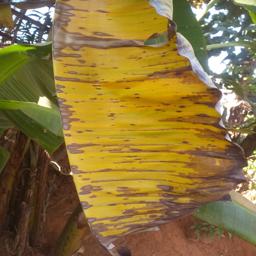
Label: MALBHOG LEAF